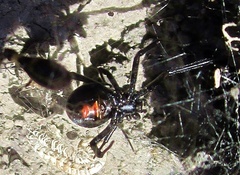
Species: Lactrodectus_hesperus